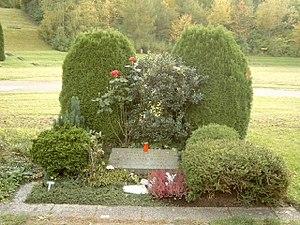
Bernd Andreas Baader est membre et chef de l'organisation terroriste allemande Fraction armée rouge. Il est impliqué dans cinq attentats à la bombe durant l'année 1972. Arrêté cette même année, il est emprisonné en même temps que sa compagne et cofondatrice de la RAF, Gudrun Ensslin, et Jan-Carl Raspe en 1977 et tous les trois retrouvés morts dans leur cellule. Les médecins légistes concluent à un suicide collectif, même si de nombreux éléments accréditent la thèse d'un assassinat.
Jan-Carl Raspe, né le 24 juillet 1944 à Berlin, est un membre de la Fraction armée rouge retrouvé mort dans sa cellule le 18 octobre 1977.
Gudrun Ensslin est la cofondatrice avec Andreas Baader de la Fraction armée rouge.